Scott Trial

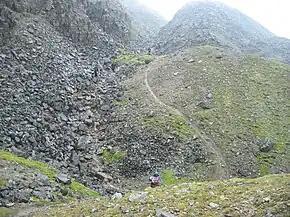
2009 Scott Trial, Section 39

The Scott Trial is a British motorcycle trials competition dating from 1914 run over an off-road course of approximately . One of the most challenging trials events in the UK, its appeal is to clubman riders as well as international professional riders. The Scott raises money for the "Scott charities", a range of local non-profit making organisations.